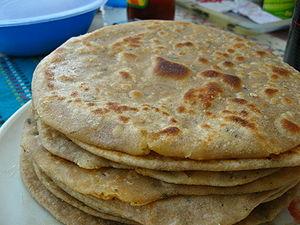
Un paratha, parantha ou parauntha est un pain plat indien qui contient de la graisse végétale.
Le pain indien est un aliment de base de la cuisine indienne et, plus largement, népalaise, bangladaise, pakistanaise et afghane. Une grande variété de pain, que ce soit pain plat, galette ou crêpe, est consommée, reflétant la diversité des cultures et des habitudes alimentaires des populations.